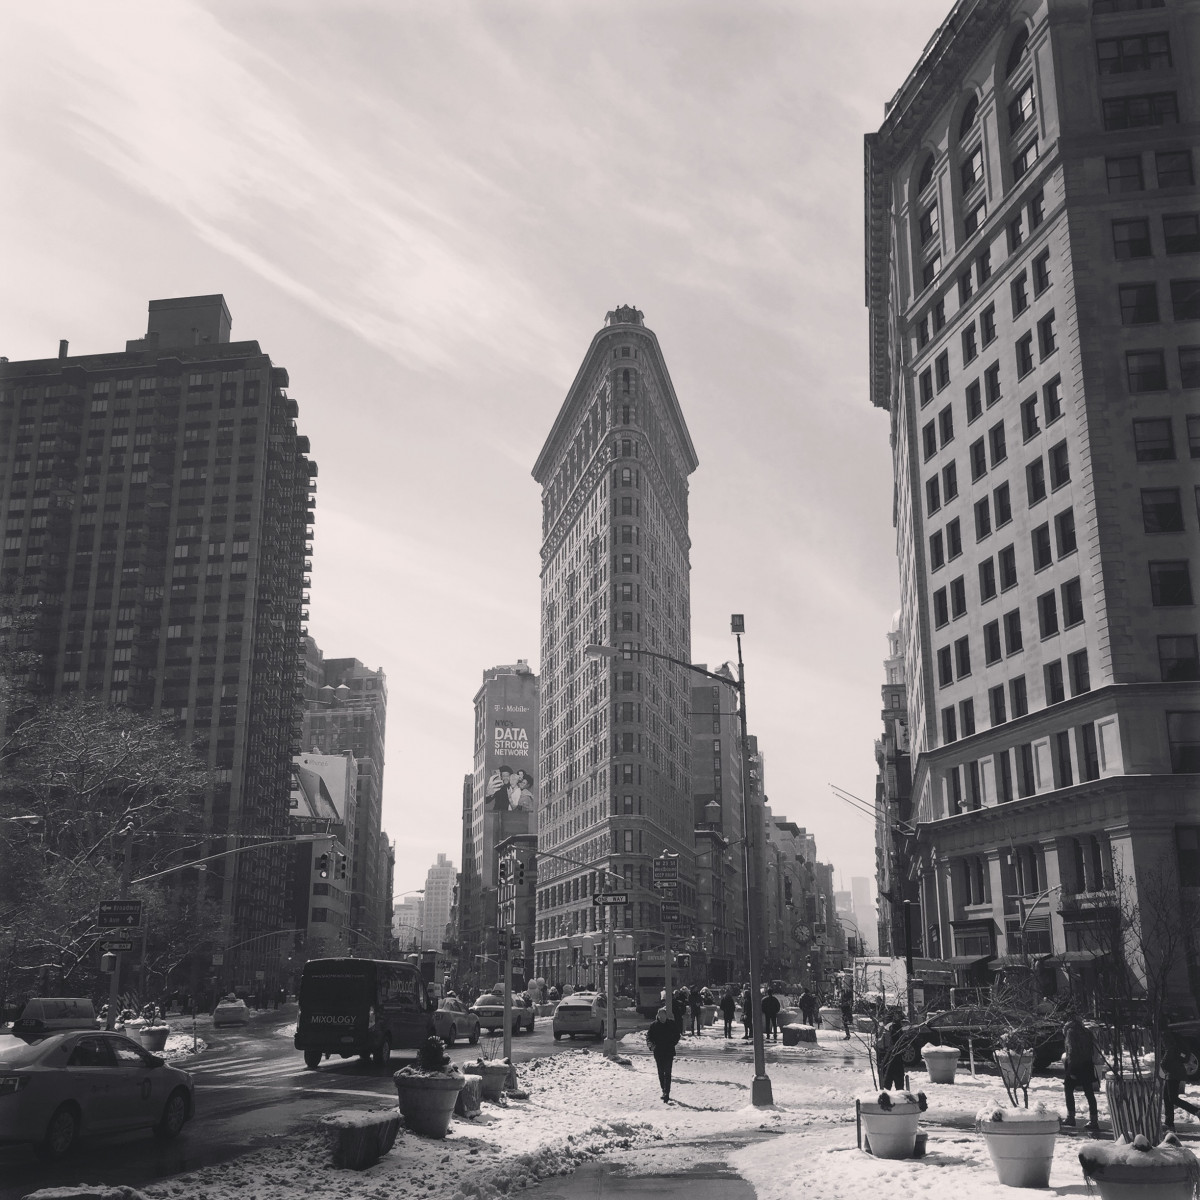
Tags: architecture, road, skyline, street, city, skyscraper, cityscape, downtown, landmark, tower block, shape, metropolis, neighbourhood, urban area, monochrome photography, residential area, human settlement